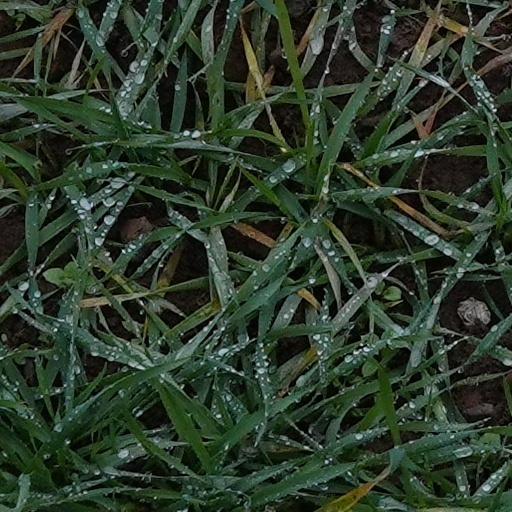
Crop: wheat